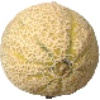
Label: Cantaloupe 2